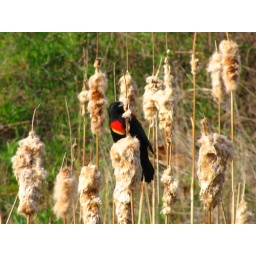
Male red-winged blackbird spotted along W&amp;amp;OD Railroad Trail. Photo by Kevin Borland.